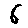
Label: 6